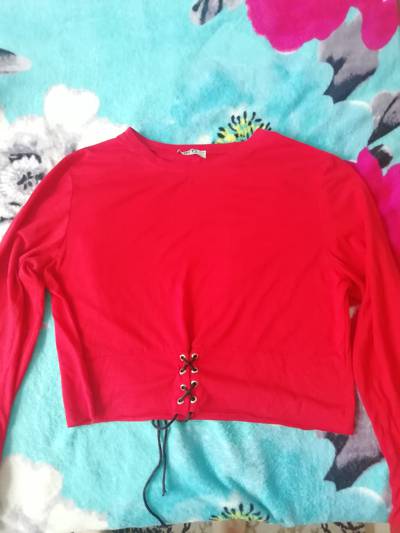
Waste category: clothes